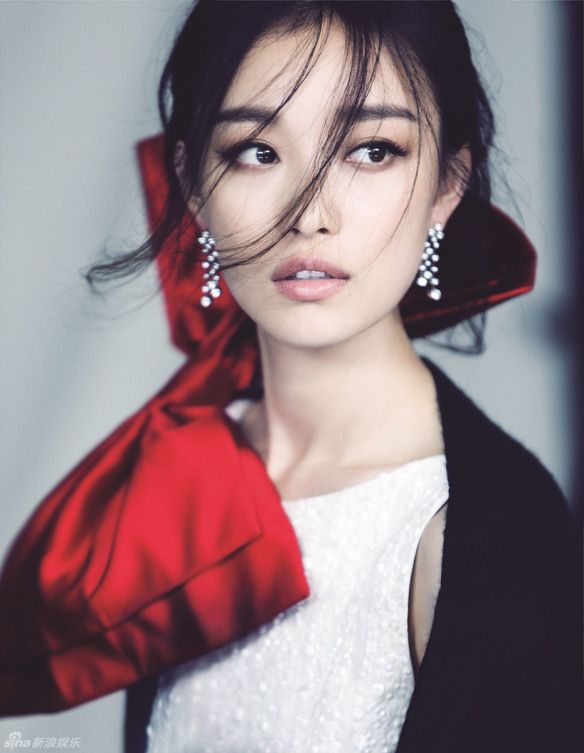
Label: Colored